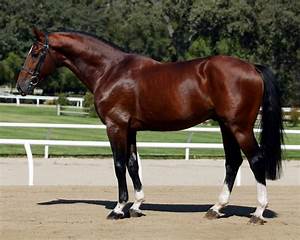
Label: cavallo